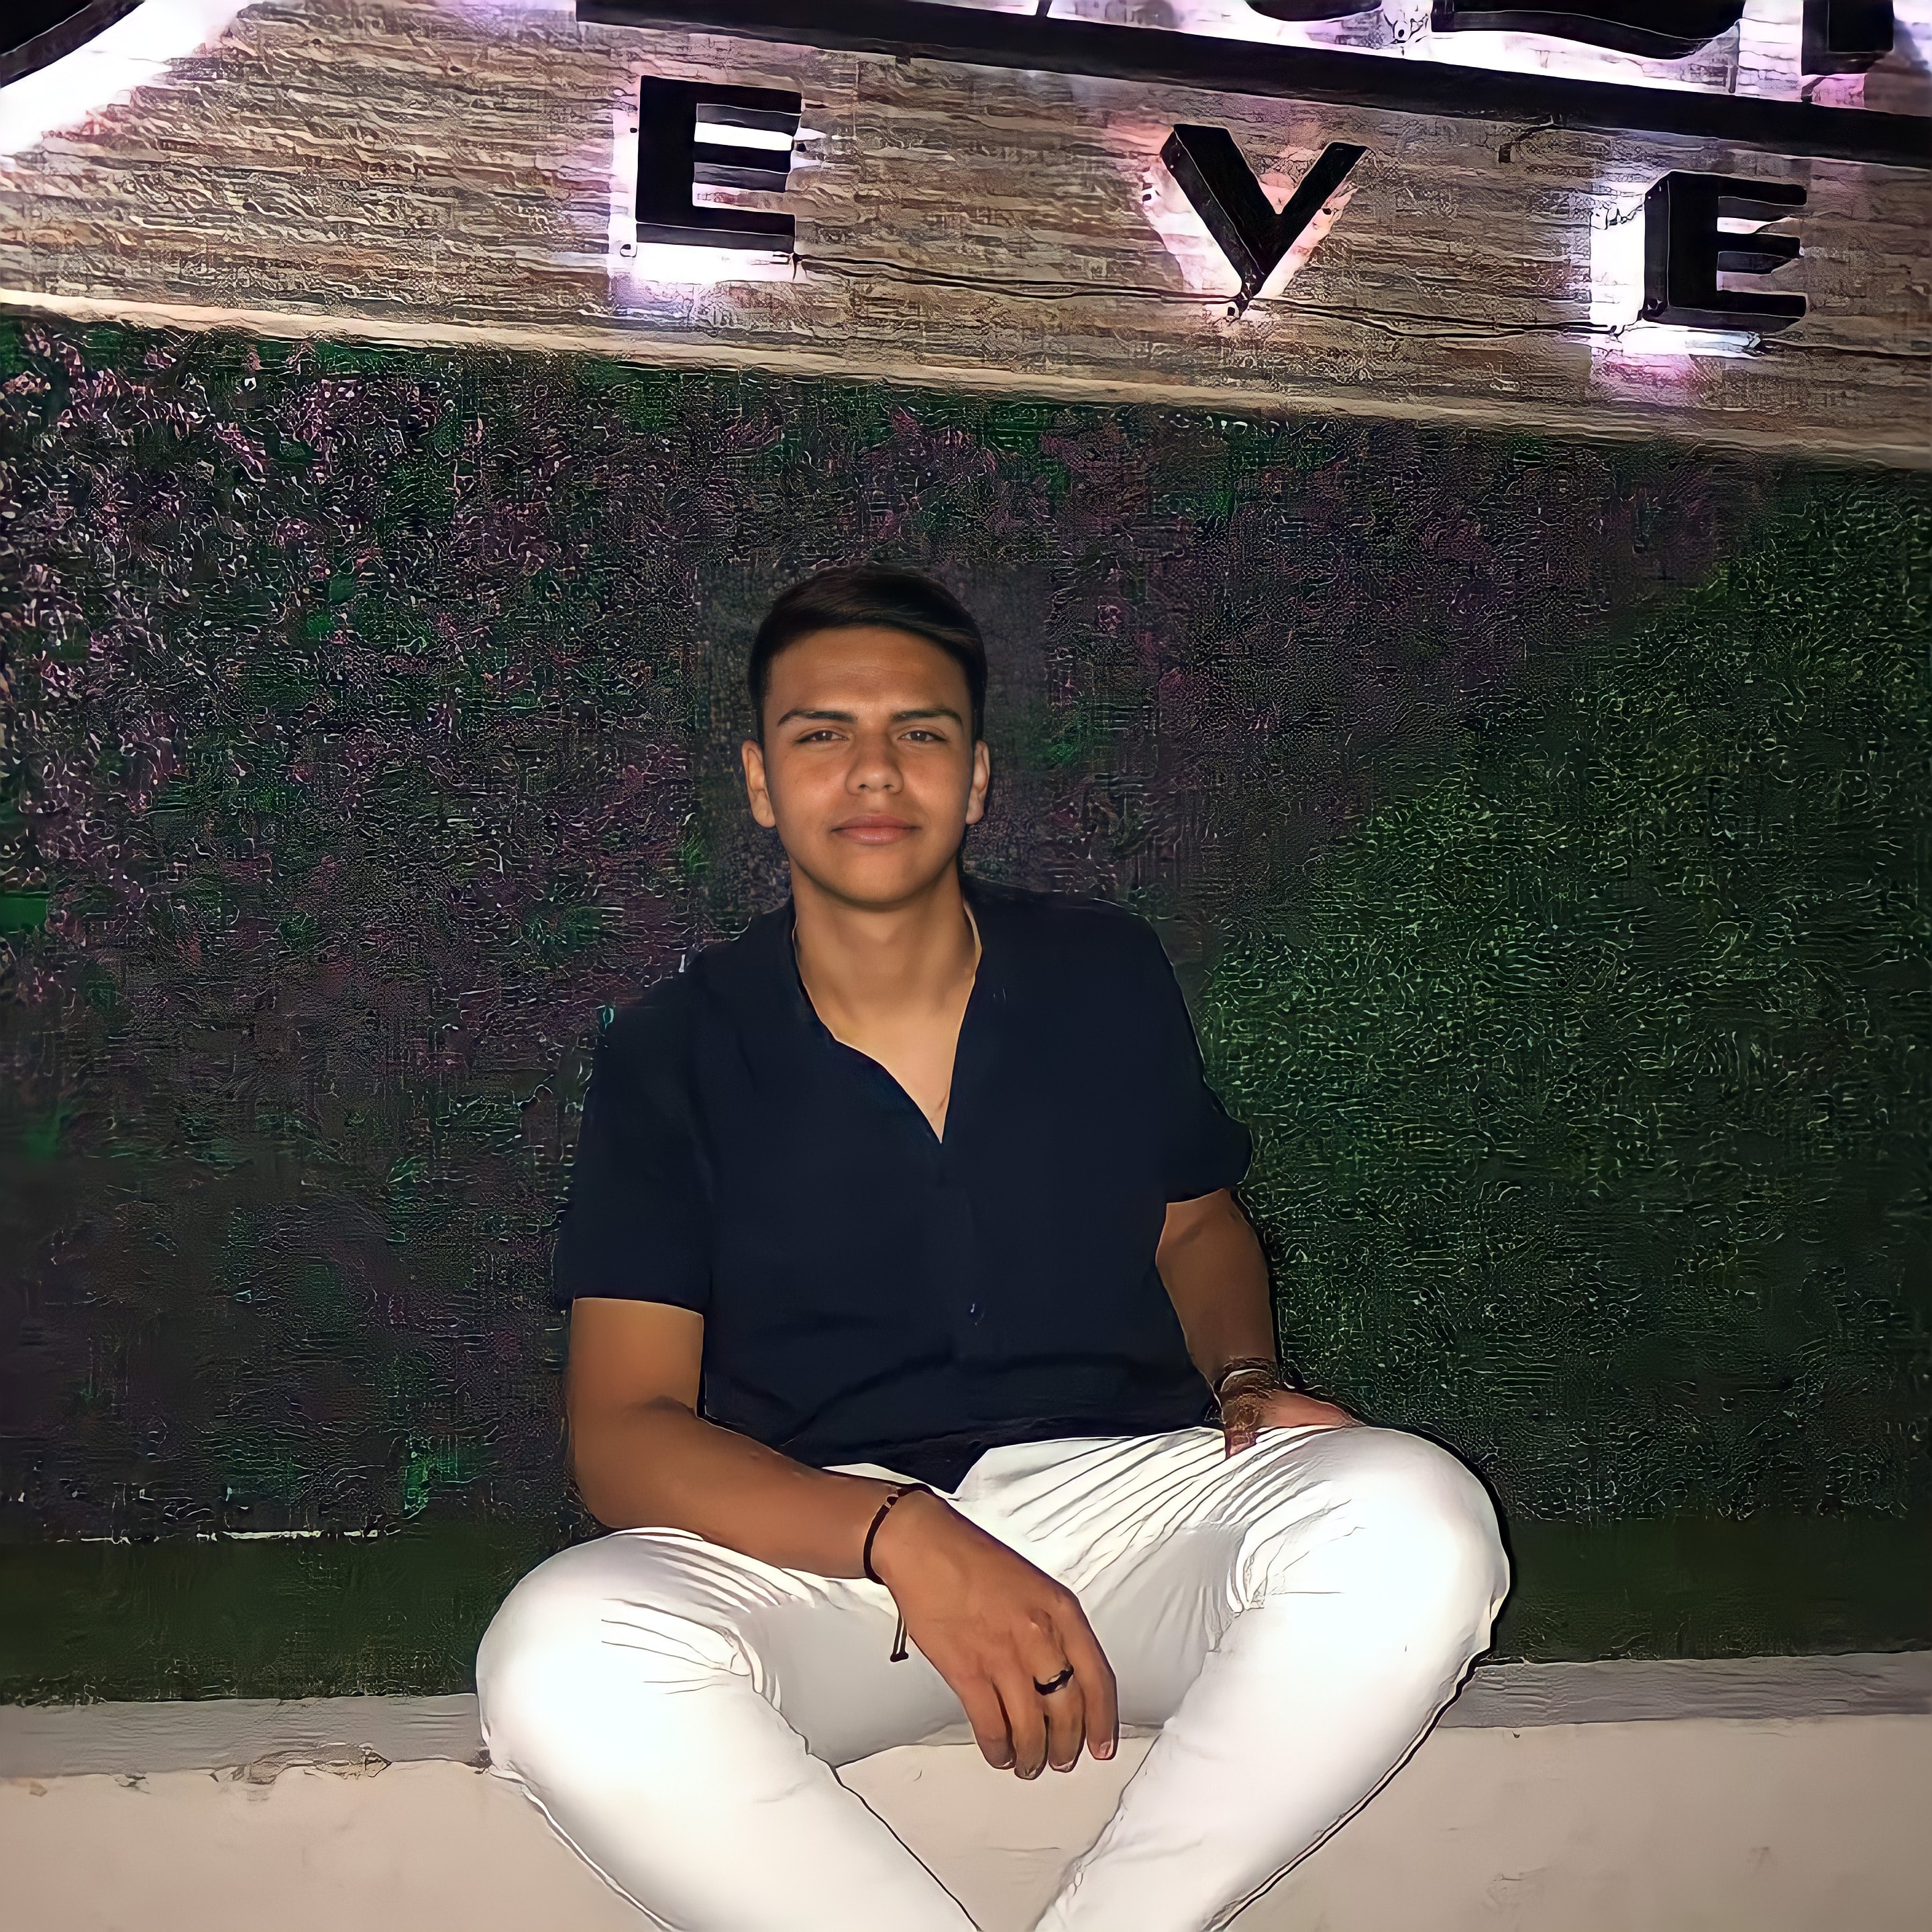
cute, boy, beautiful, mexican, jeans, white, light, black, flash photography, neck, sleeve, lighting, standing, cool, knee, fun, thigh, leisure, elbow, Tints and shades, trunk, happy, beauty, travel, snapshot, street fashion, human leg, t shirt, sitting, denim, chest, grass, eyewear, flesh